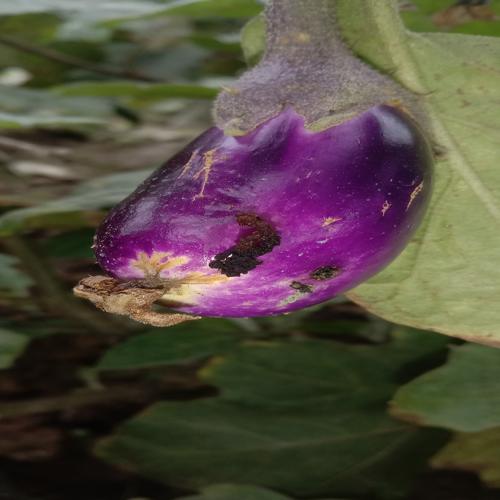
Label: Shoot and Fruit Borer